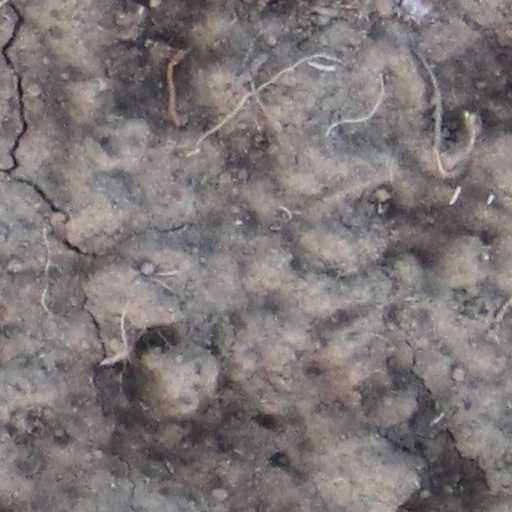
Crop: wheat